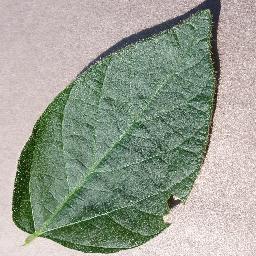
Label: Soybean___healthy